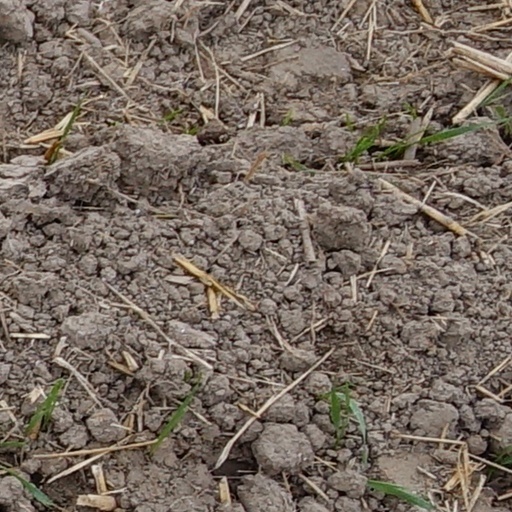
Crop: wheat